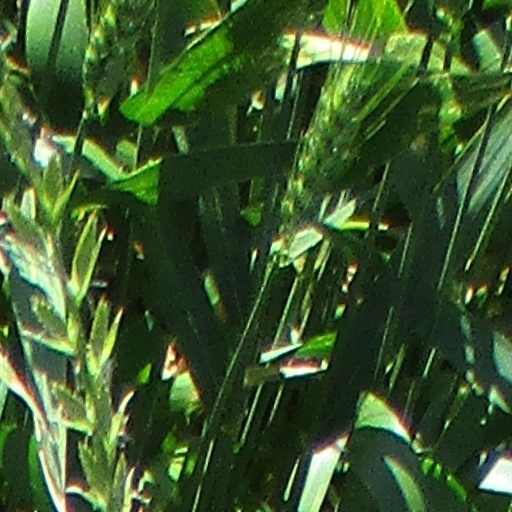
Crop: wheat